Alan Toovey

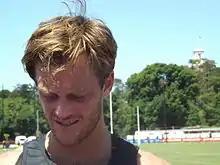
Toovey with Collingwood in 2014

Alan Toovey (born 23 March 1987) is a former professional Australian rules footballer who played with the Collingwood Football Club in the Australian Football League (AFL).